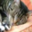
Label: cat